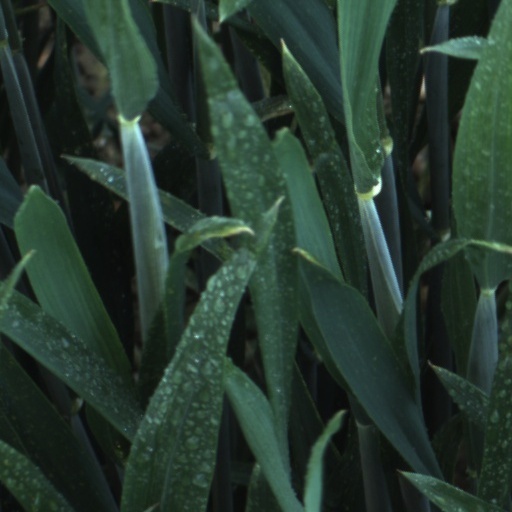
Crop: wheat